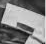
Number: 7